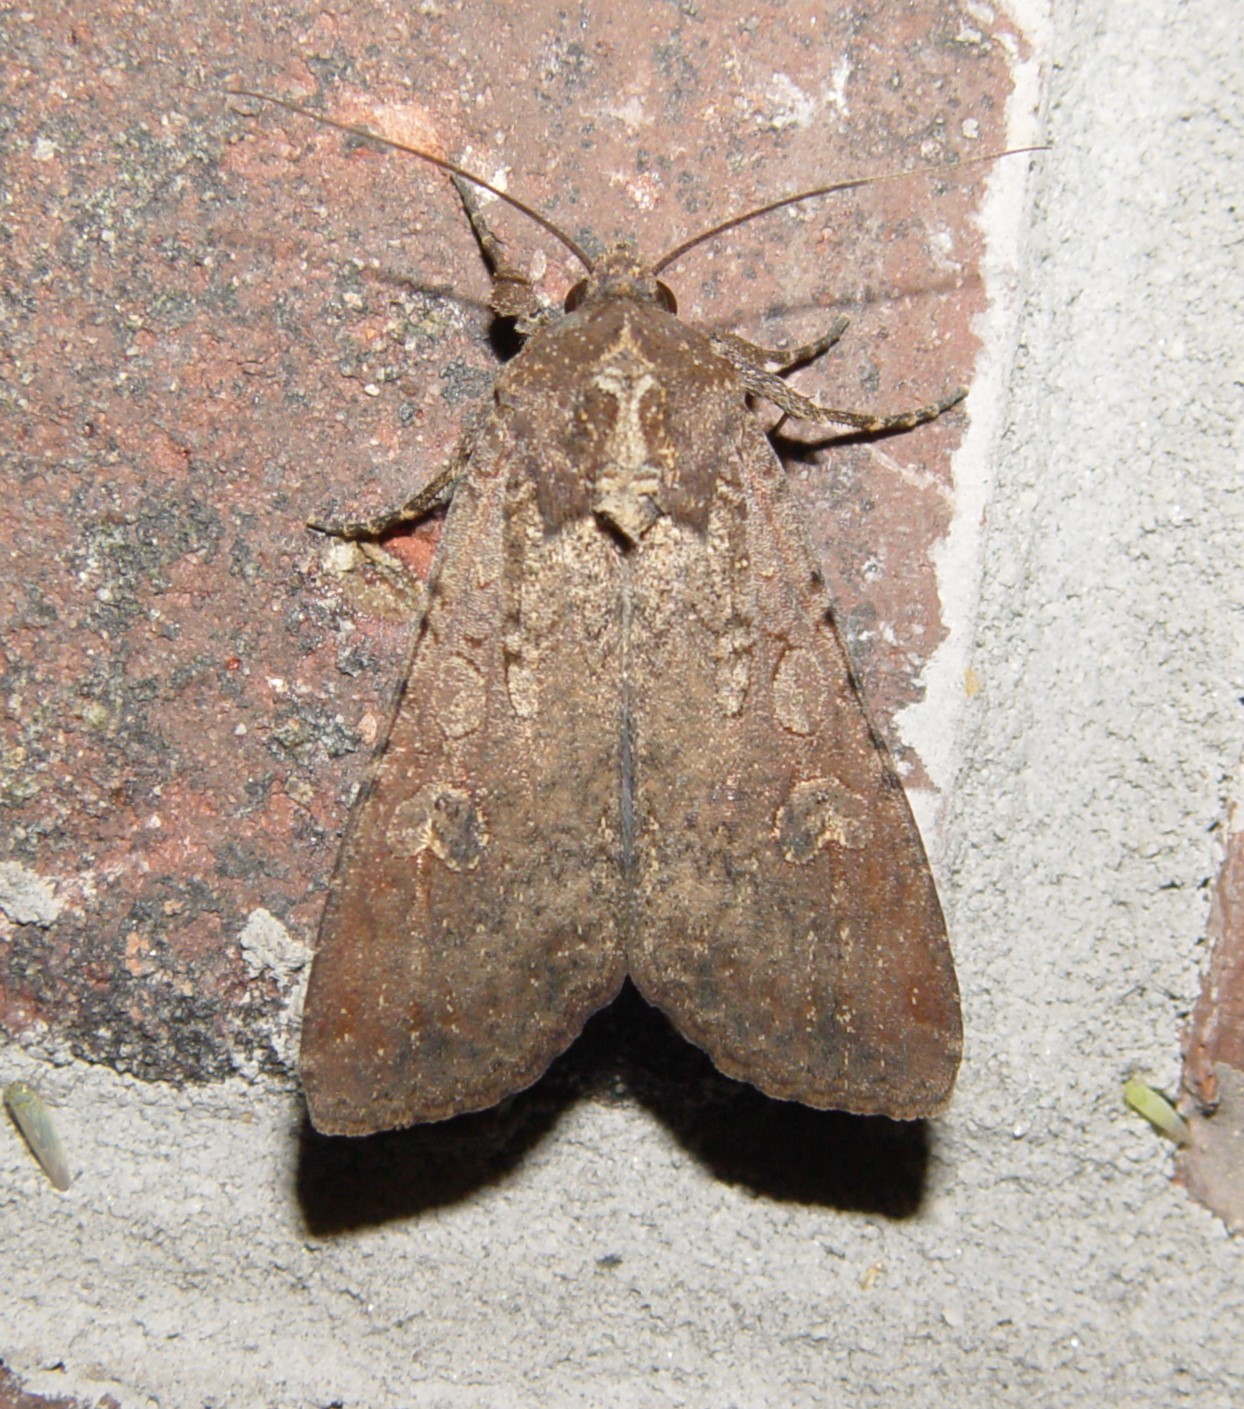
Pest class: cutworms